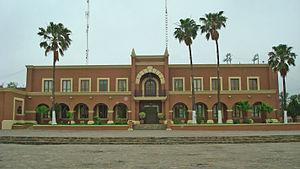
General Escobedo ou plus simplement Escobedo est une ville de l'état du Nuevo León au Mexique, dans la banlieue nord de Monterrey.